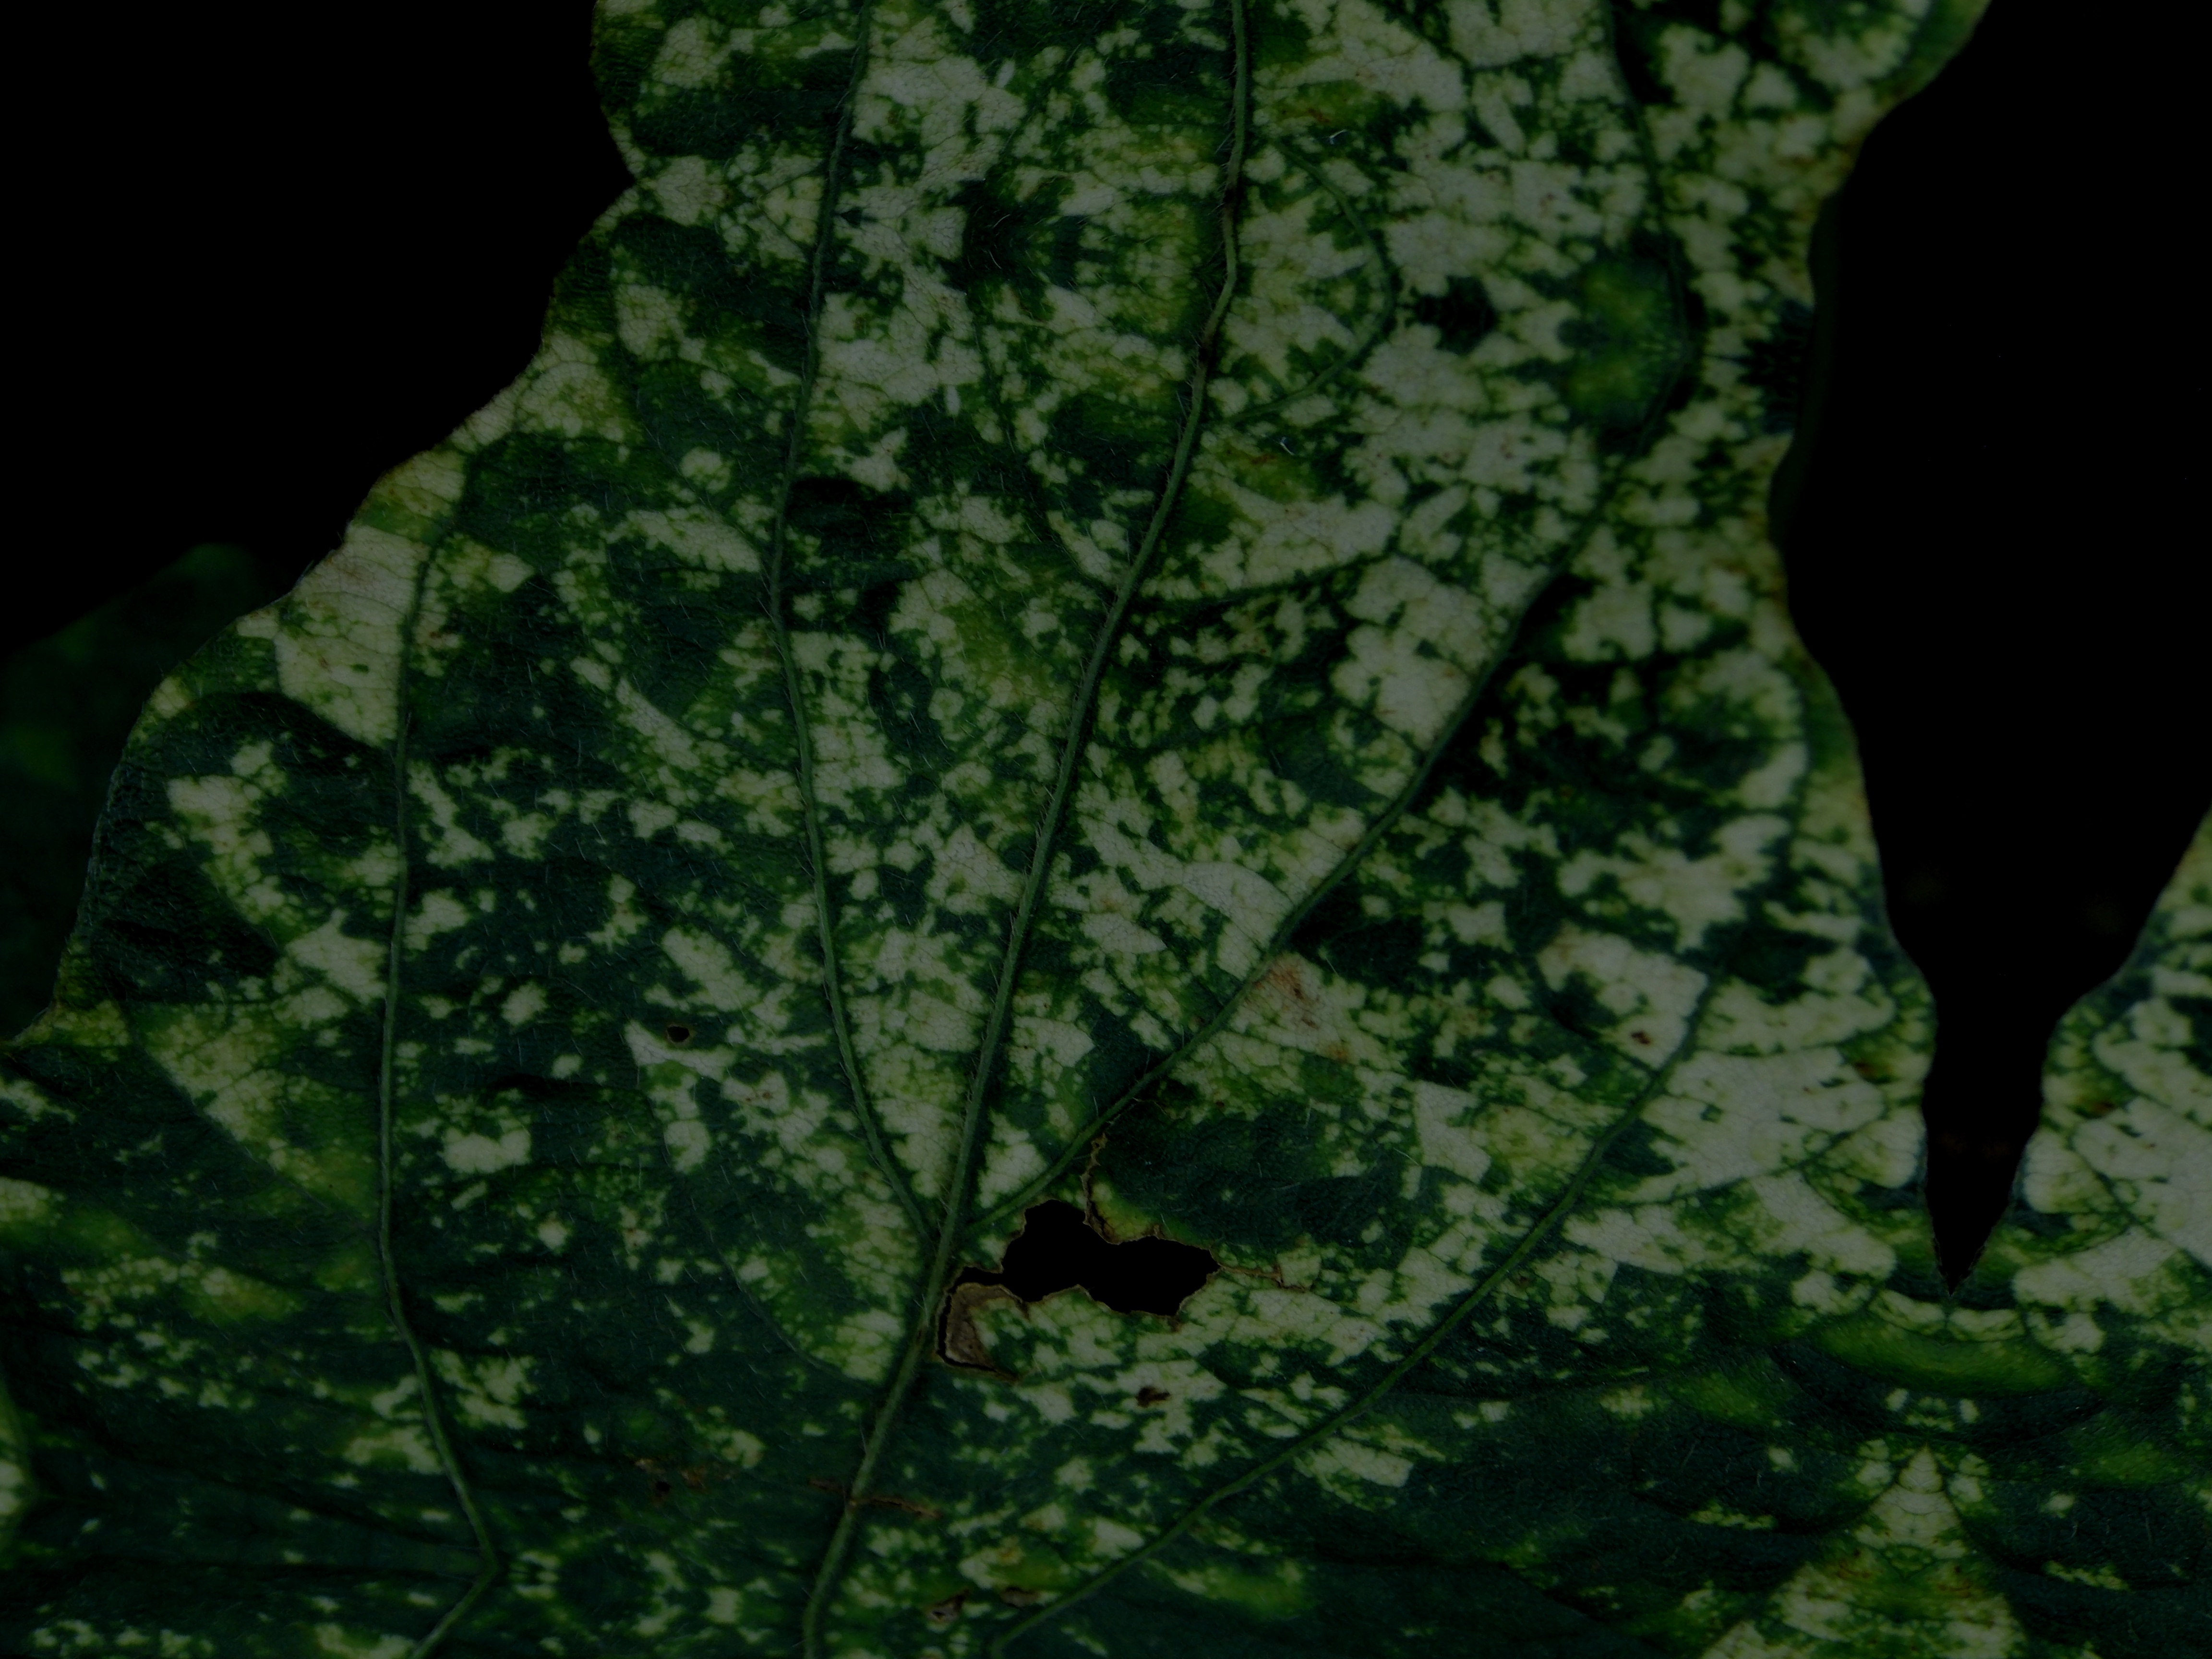
Label: Disease